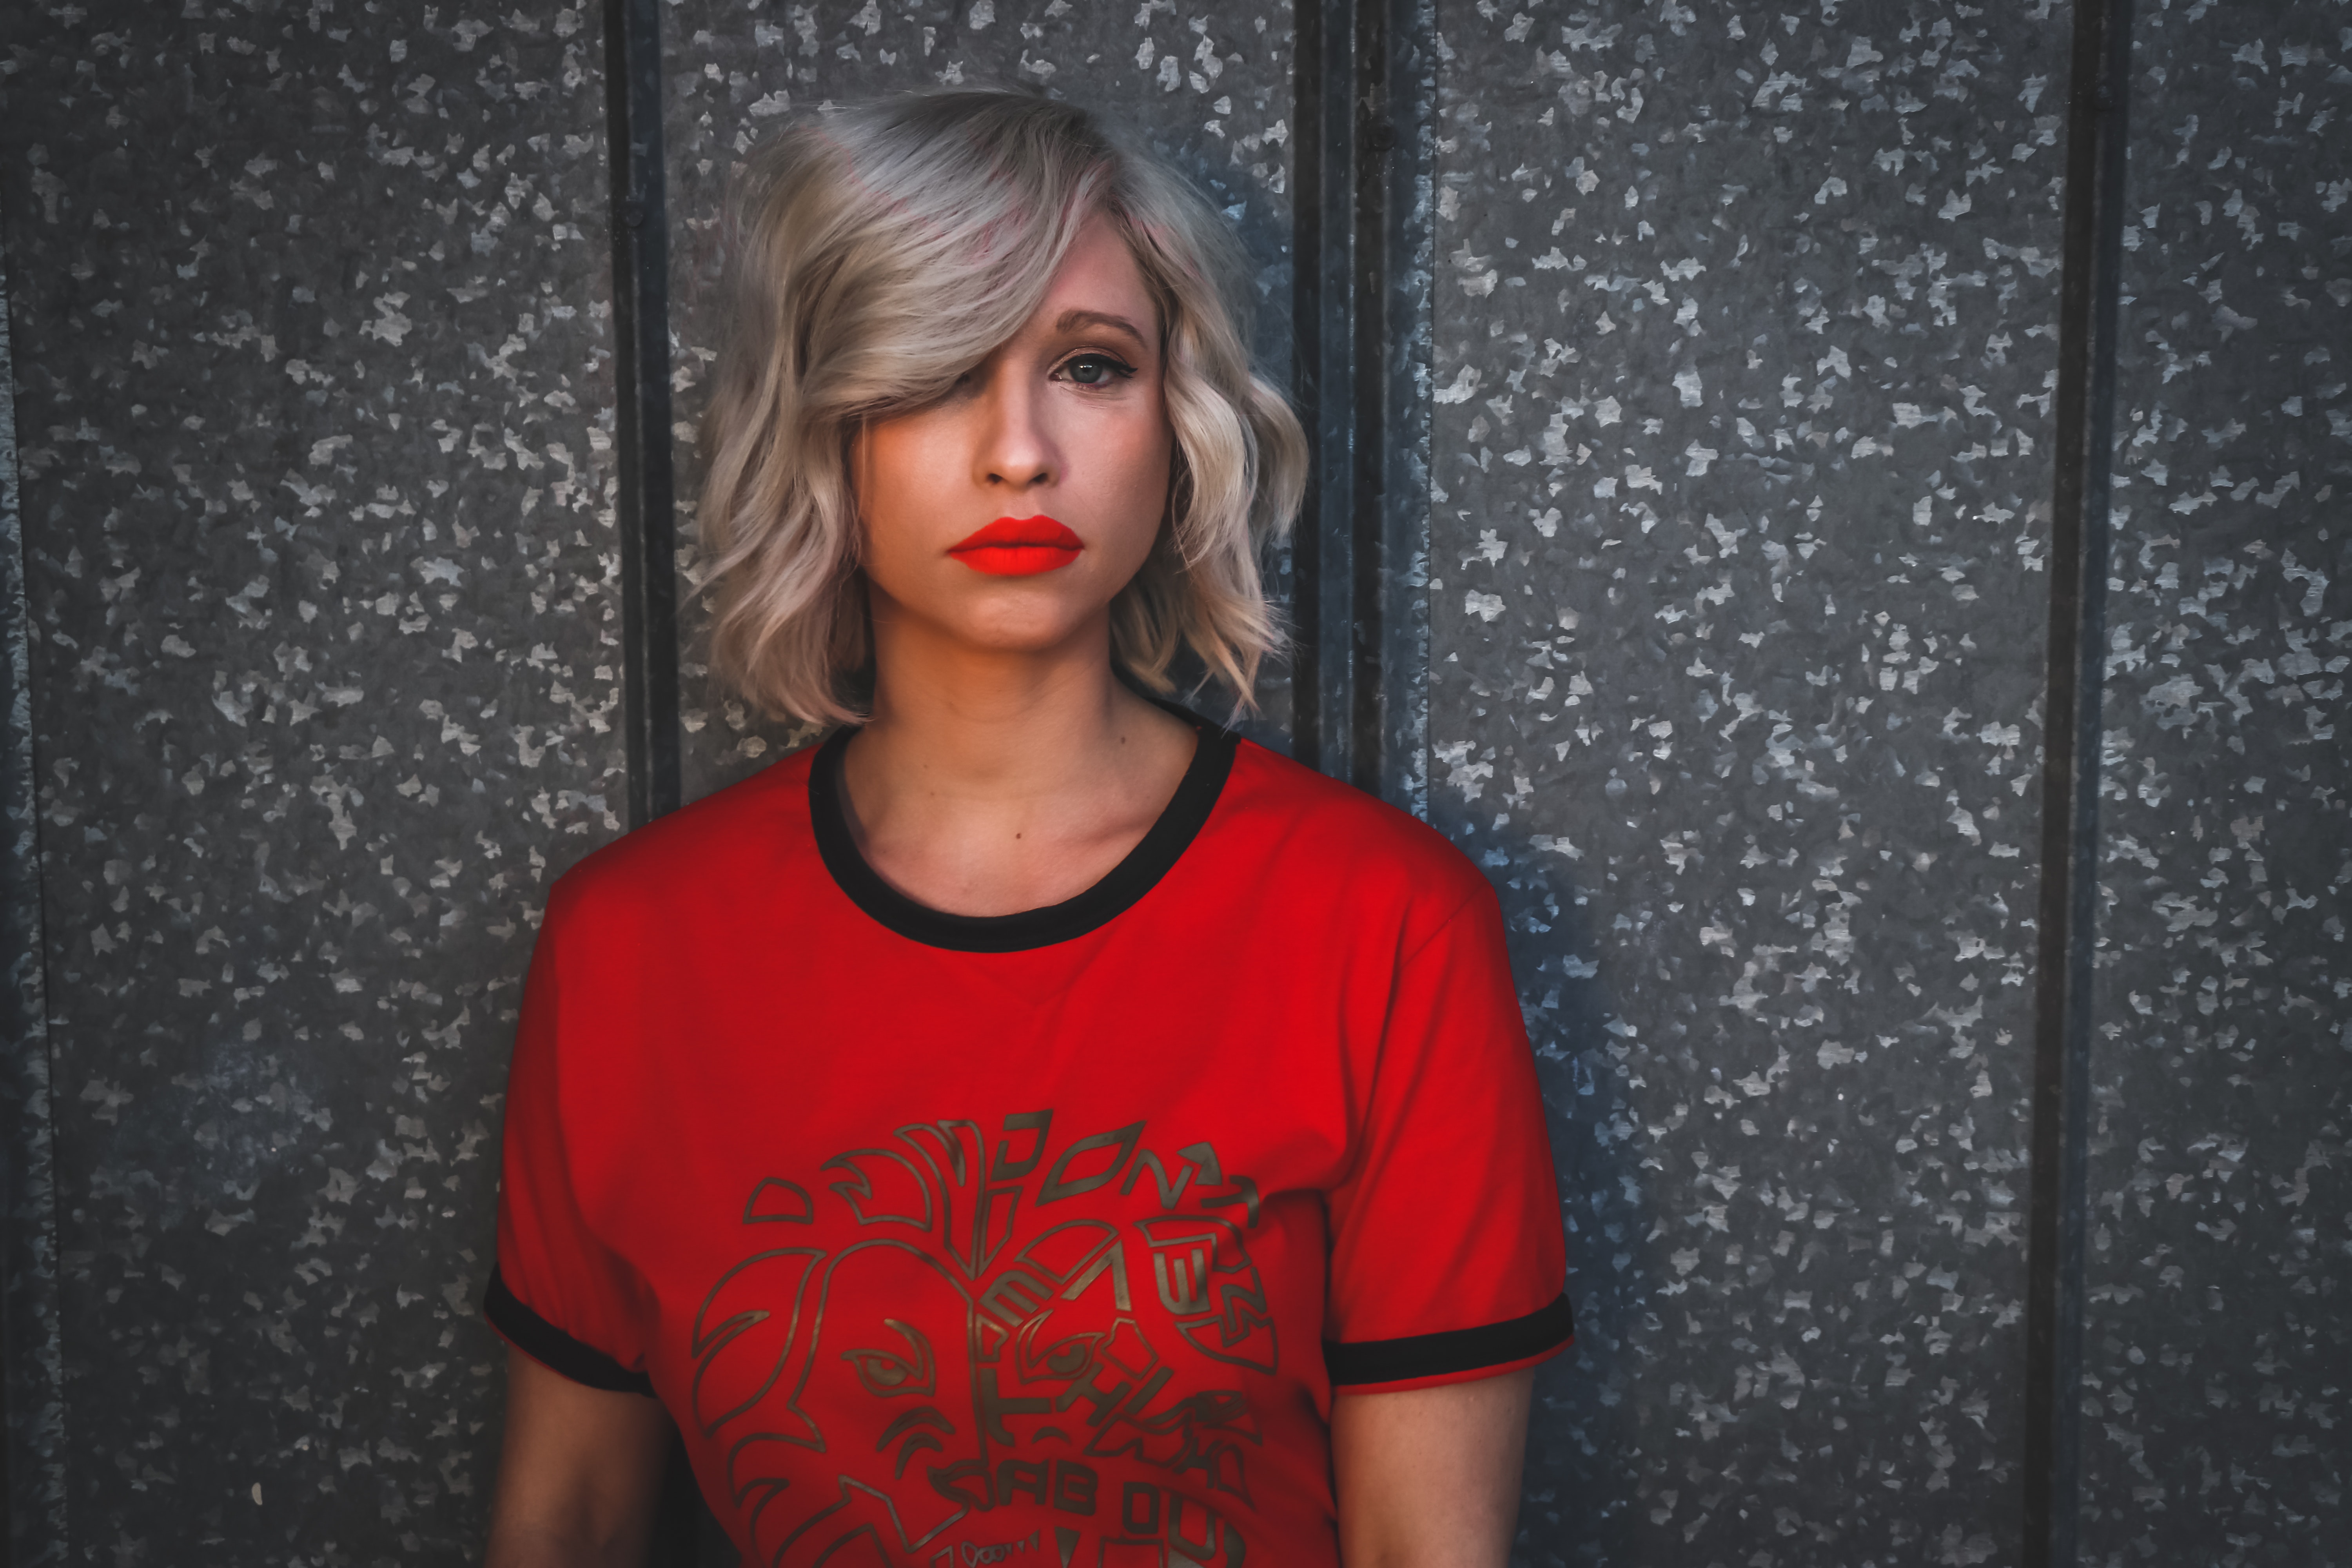
hair, red, blond, beauty, lip, hairstyle, chin, fashion, shoulder, t shirt, photography, neck, photo shoot, model, top, style, black hair